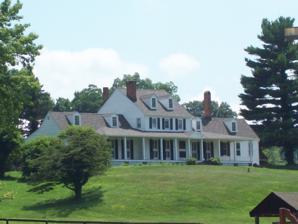
Building: Abington Farm
Country: United States of America
Year built: 1839
Historic house in Maryland United States historic place Abbington Manor U.S. National Register of Historic Places Abbington Farm, July 2009 Show map of Maryland Show map of the United States Nearest city Millersville, Maryland Coordinates 39°2′20″N 76°38′59″W / 39.03889°N 76.64972°W / 39.03889; -76.64972 Built 1840 NRHP reference No. 84001328 Added to NRHP September 13, 1984 The Abington Farm, or Abbington Manor & Farm, is a historic home and stables at Crownsville , Anne Arundel County , Maryland , United States . The main house is a 2 + 1 ⁄ 2 -story frame, side-passage, double-pile house with additions on both gable ends. The main block dates from about 1840. On the property are several outbuildings, including a frame summer kitchen; a stone and frame ice house ; a frame, brick, and stone springhouse/dairy; a frame privy, chicken house, tool shed, and corncrib; a large, elaborate frame stable; and a frame tenant house. The Abbington Farm was listed on the National Register of Historic Places in 1984. References